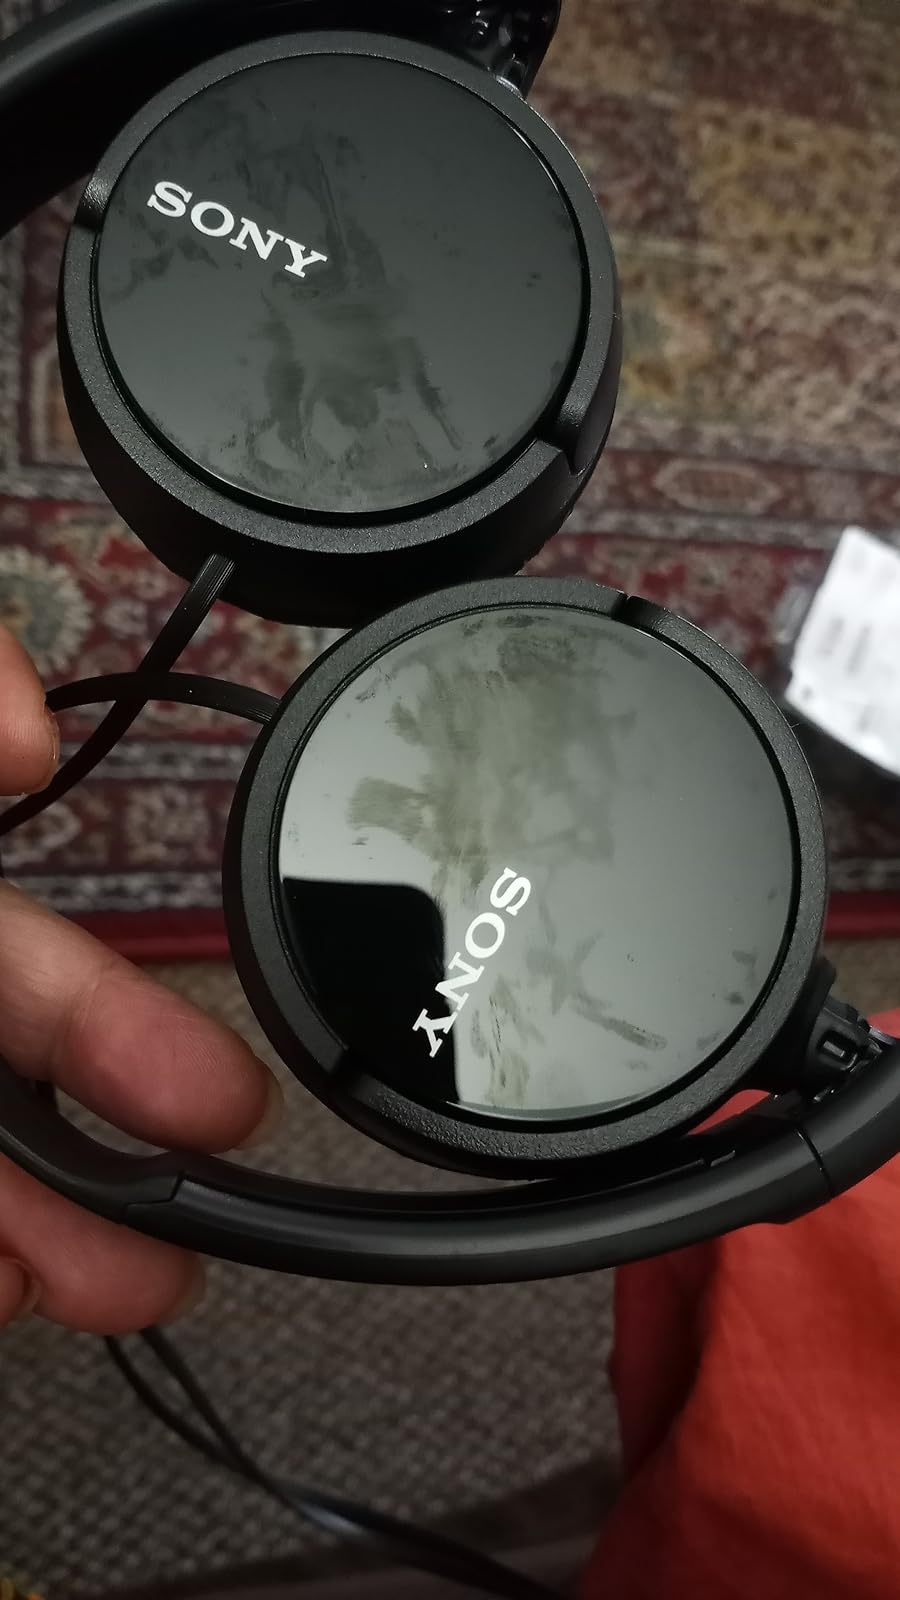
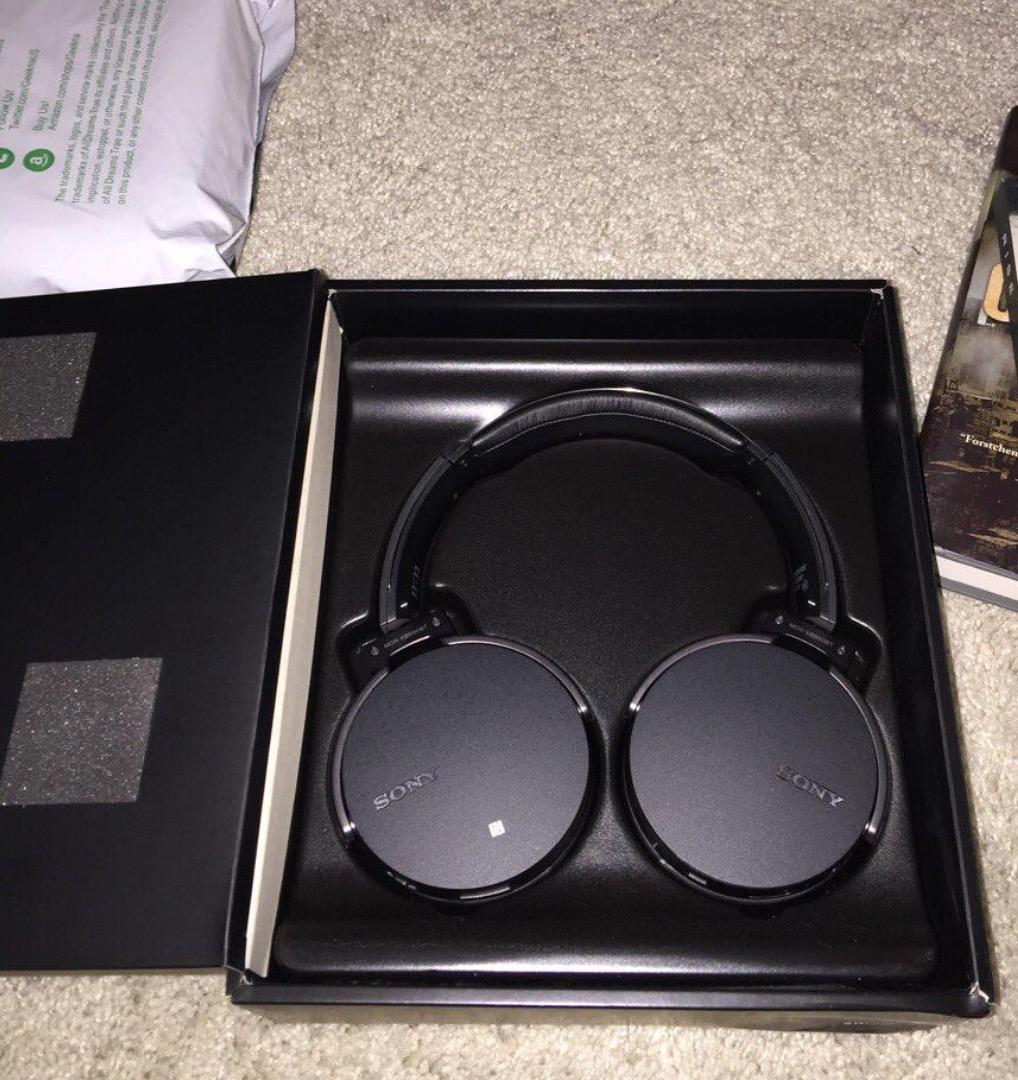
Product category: headphones
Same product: no